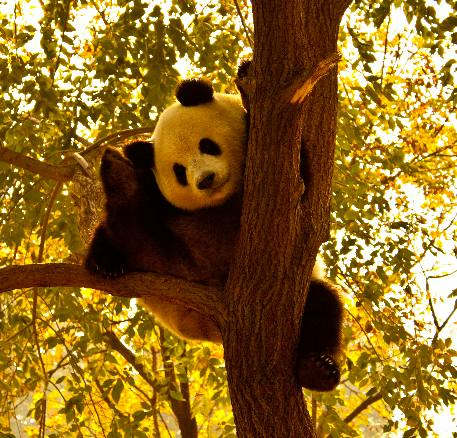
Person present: No